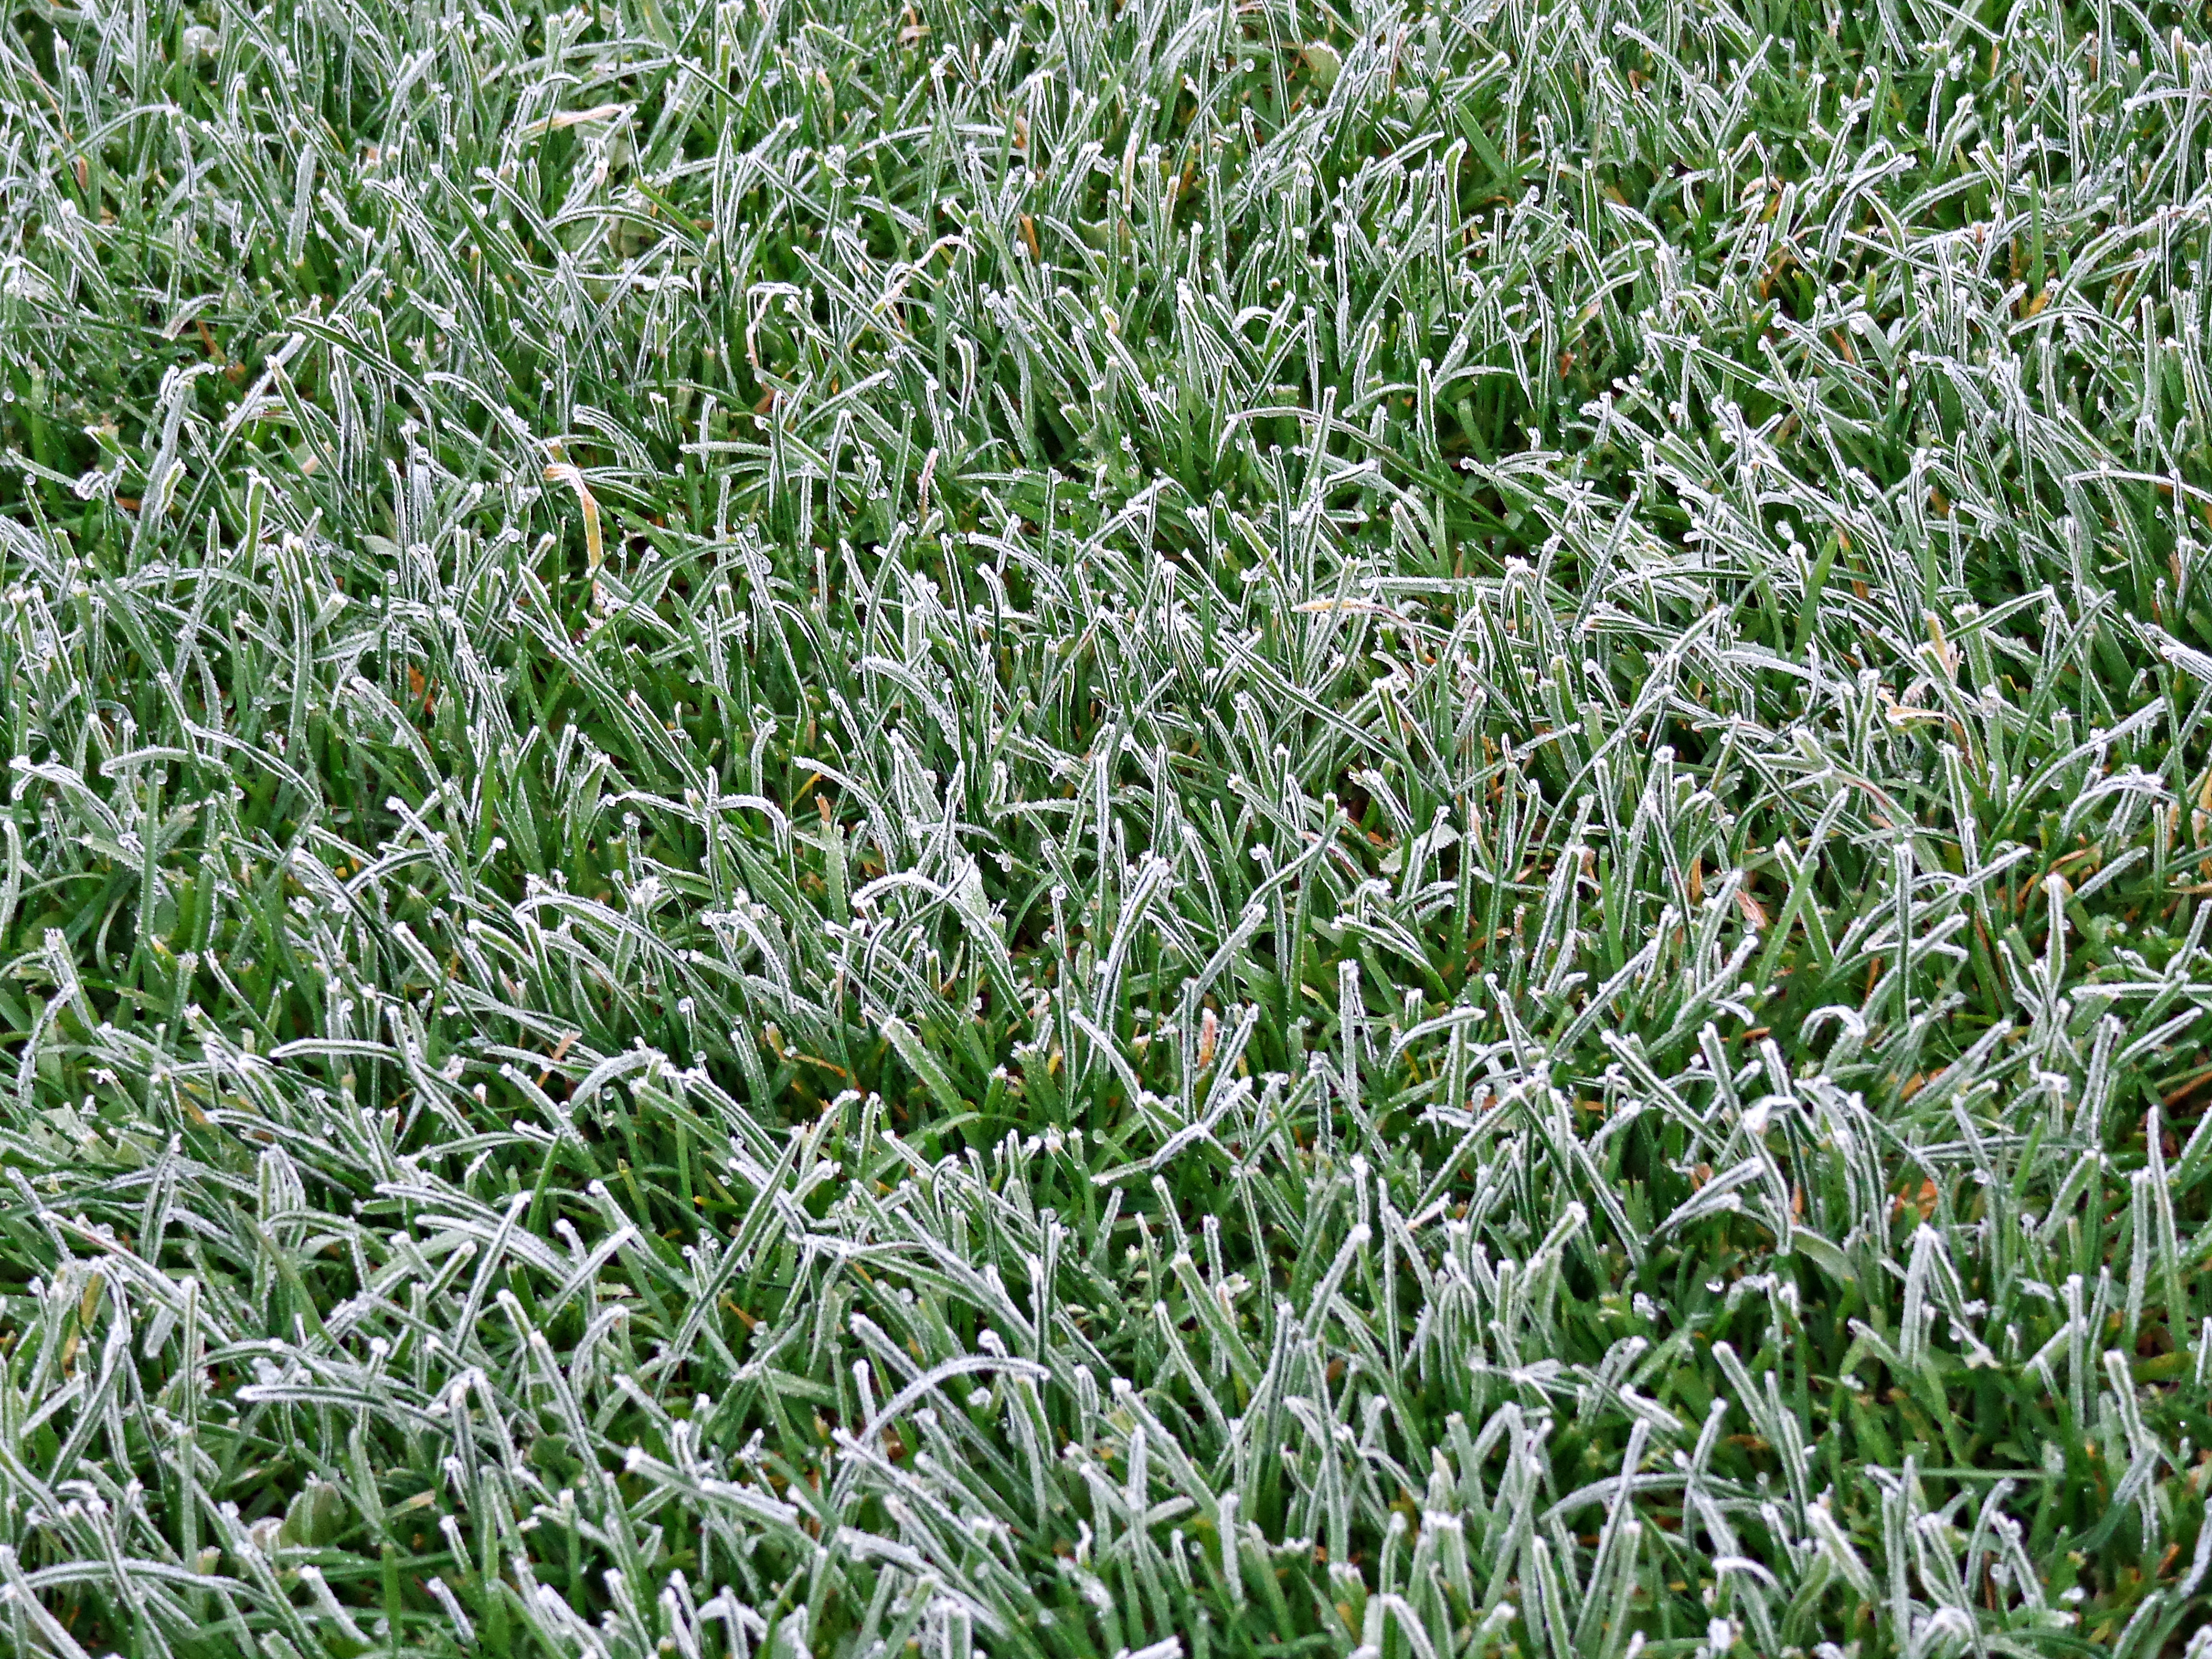
nature, grass, plant, field, lawn, meadow, leaf, flower, frost, green, crop, botany, shrub, the pitch, flooring, flowering plant, artificial turf, grass family, land plant